Margaret Drive hawker murders

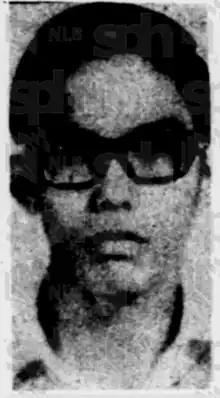
Phoon Ah Leong, who was stabbed to death

On 12 December 1976, at Margaret Drive Hawker Centre in Queenstown, 24-year-old Phoon Ah Leong (潘汉良 Pān Hànliáng) and his 56-year-old mother Hu Yuen Keng (许润琼 Xǚ Rùnqióng) were both murdered by another hawker operating at the same hawker centre, 35-year-old Haw Tua Tau (侯大头 Hóu Dàtóu), who used a hand scraper to stab the mother–son pair to their deaths. The murders were committed as a result of Haw being angered that the tables were not being cleaned properly and the prior quarrels Haw had with the victims over the cleaning of tables.